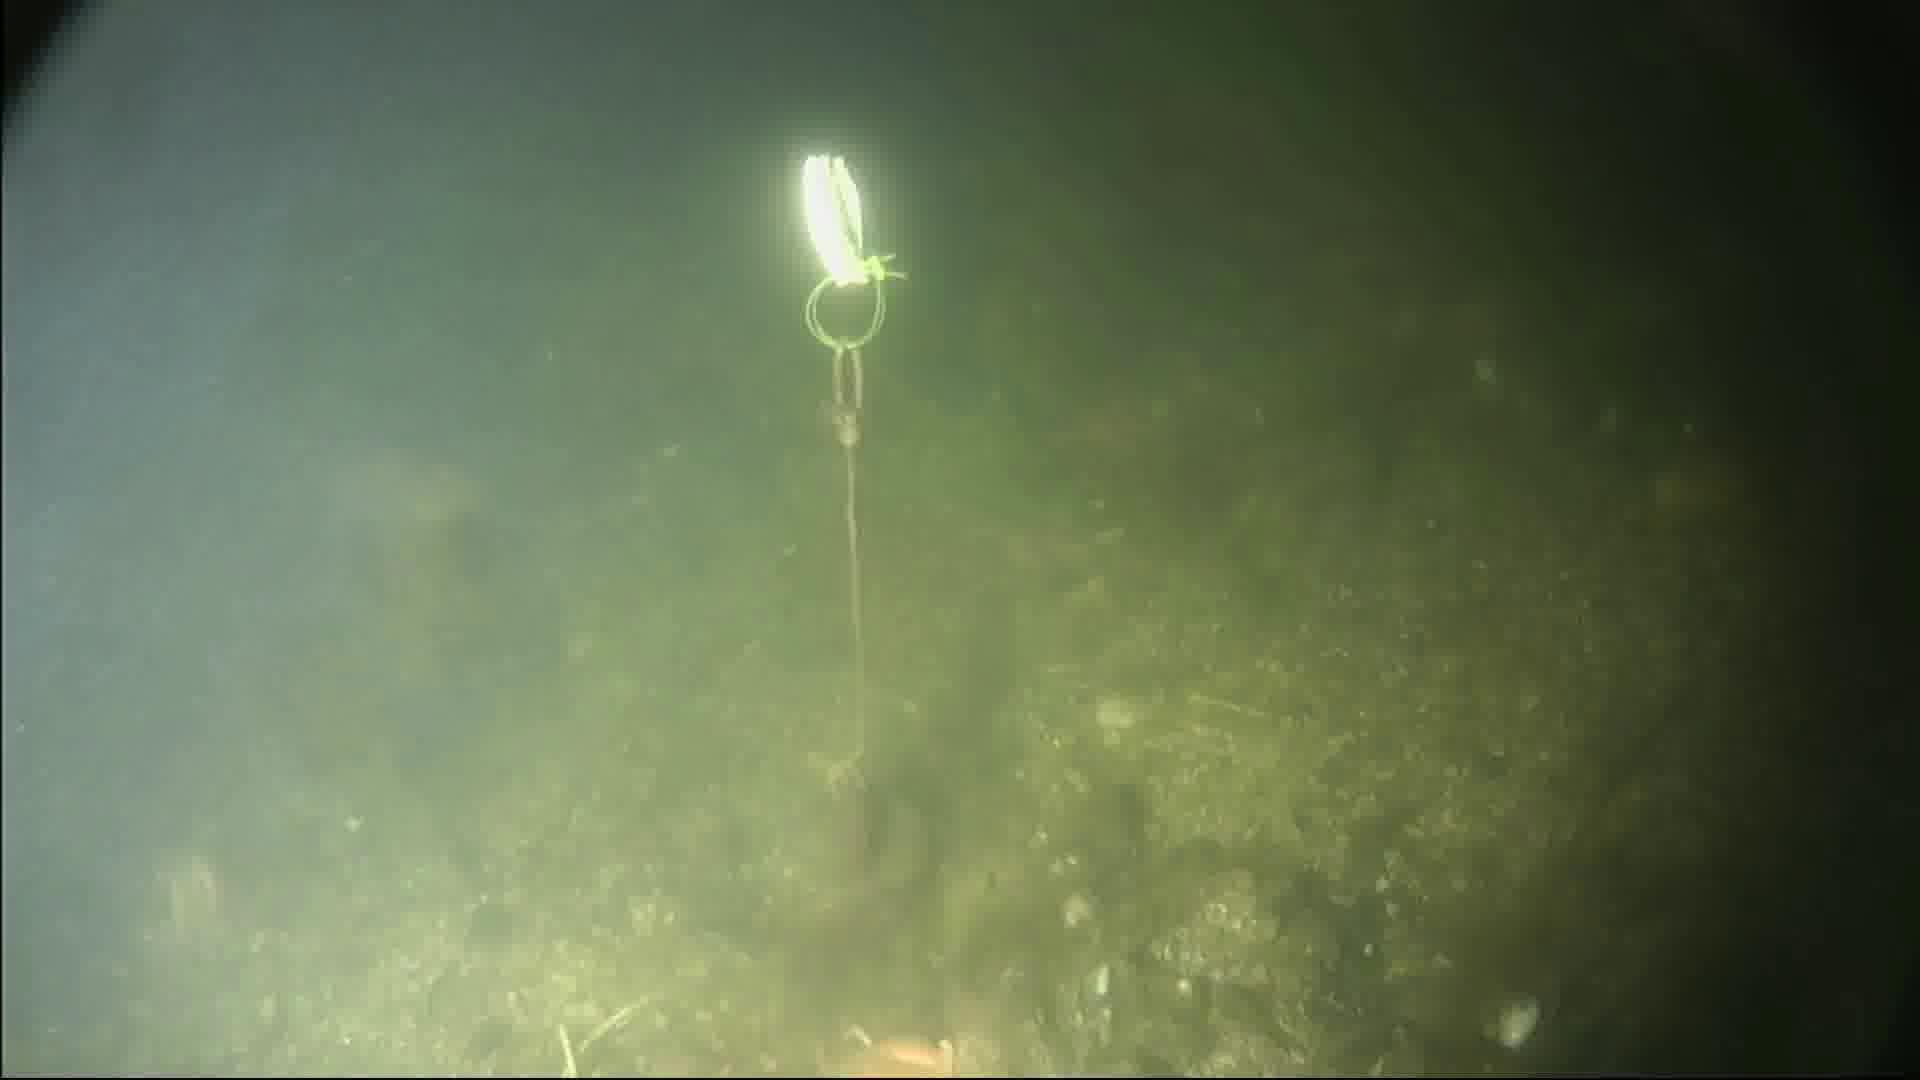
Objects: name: starfish